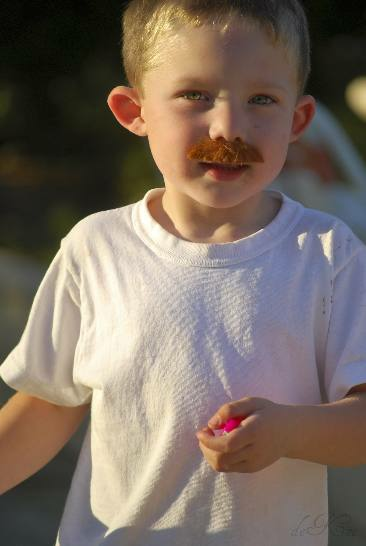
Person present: Yes